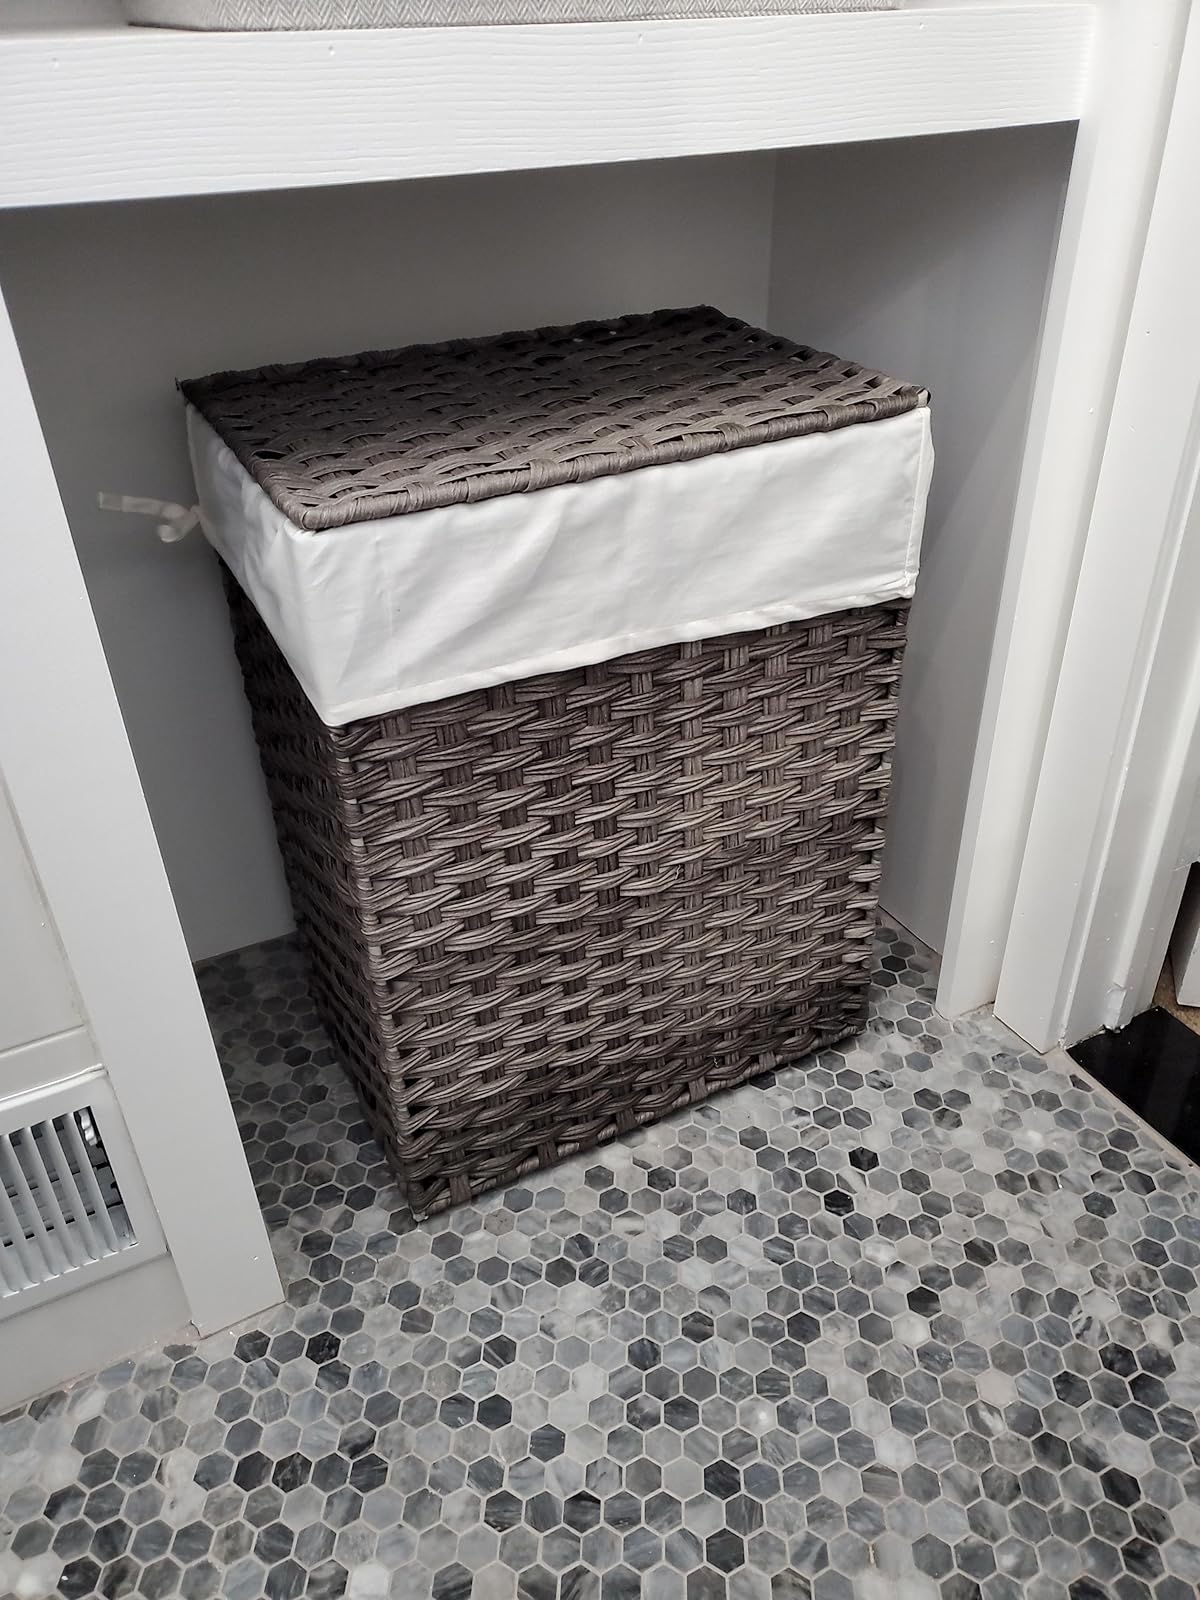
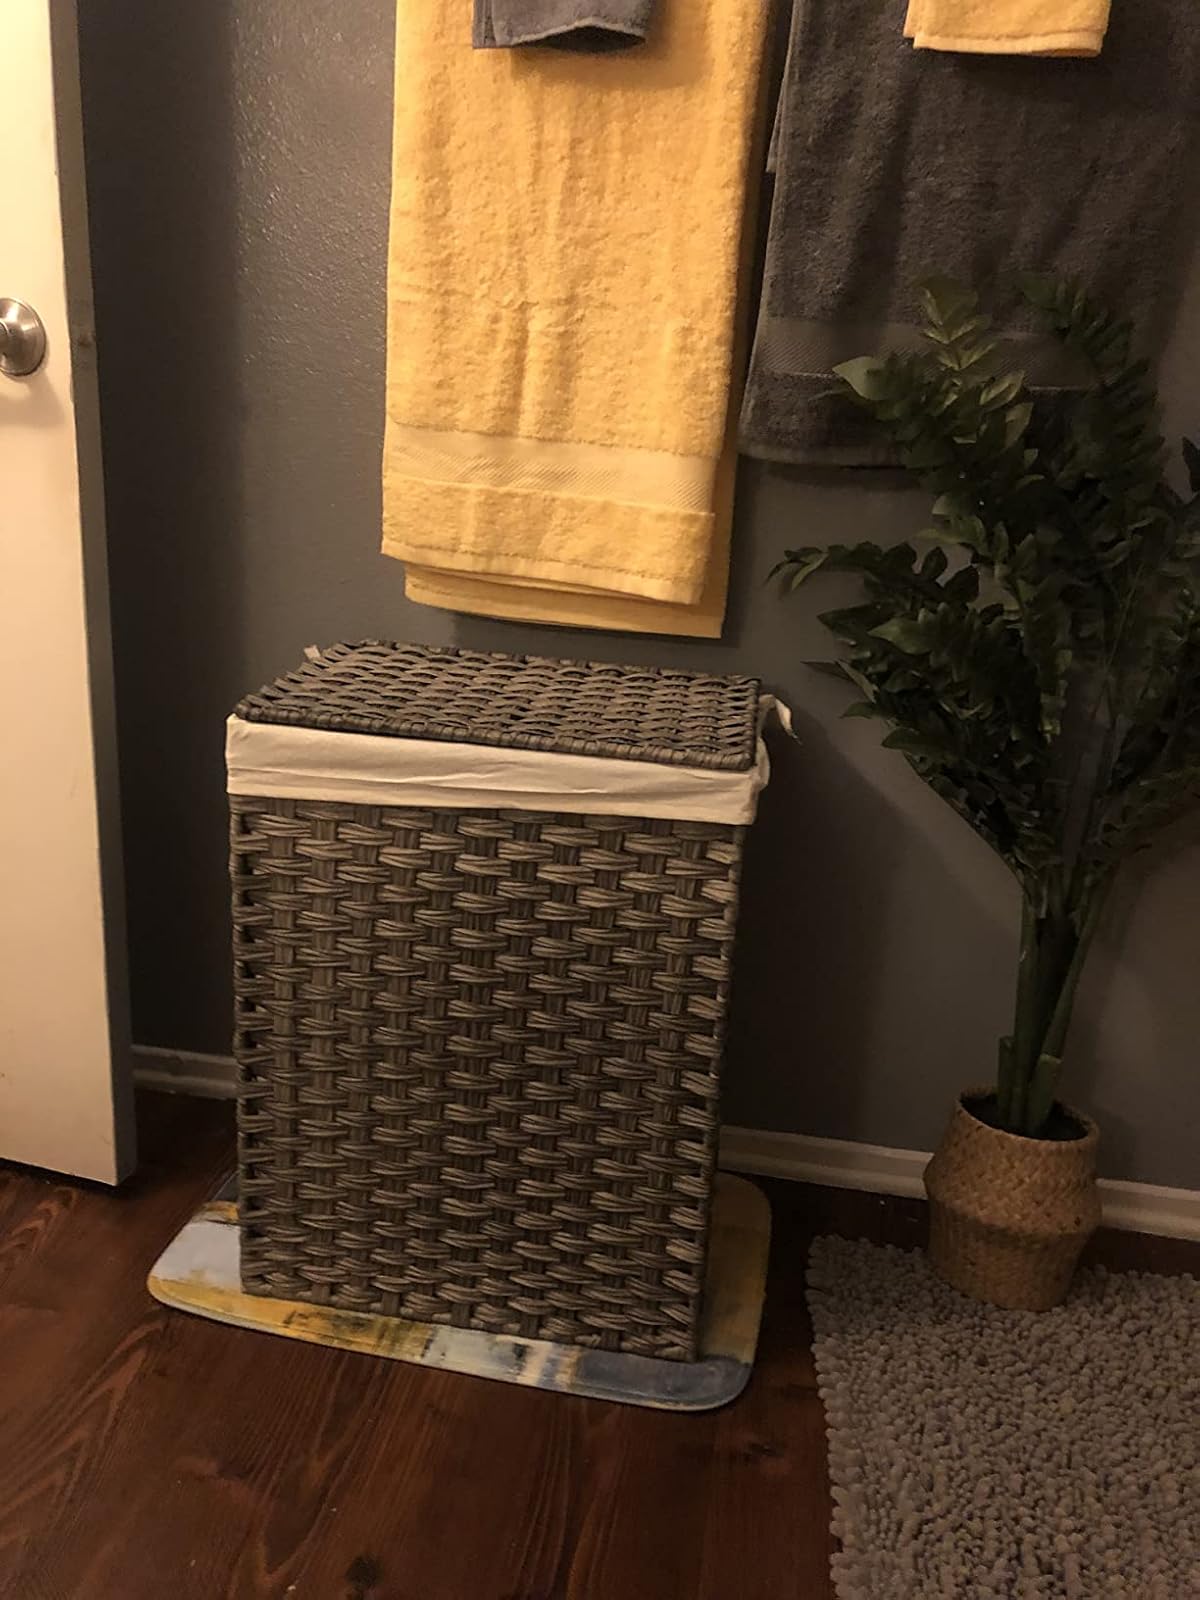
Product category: items_hamper
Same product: yes